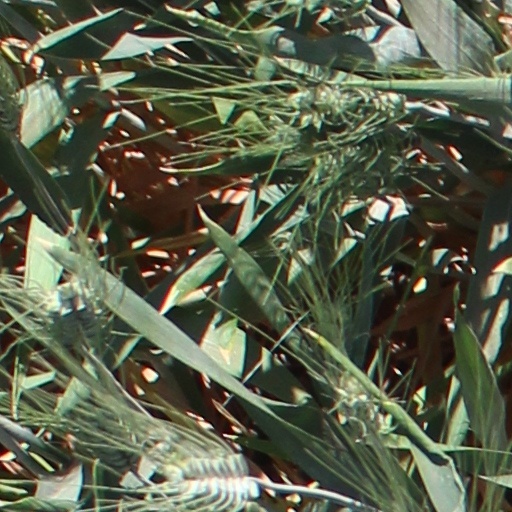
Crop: wheat